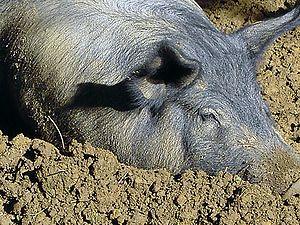
Sus domesticus est une espèce de mammifères domestiques omnivores de la famille des Porcins, ou Suidés. Appelé porc ou cochon ou encore cochon domestique, il est resté proche du sanglier avec lequel il peut se croiser.